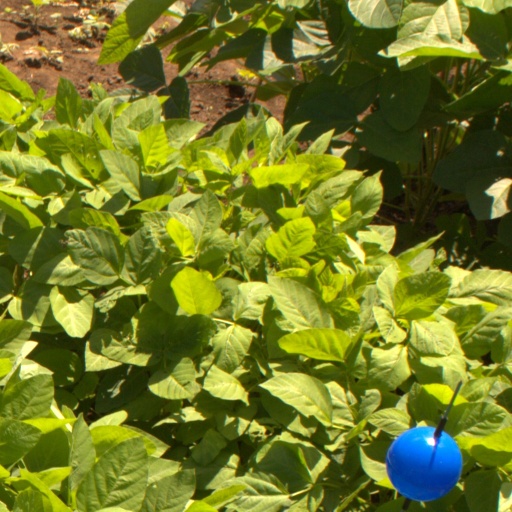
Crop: soybean